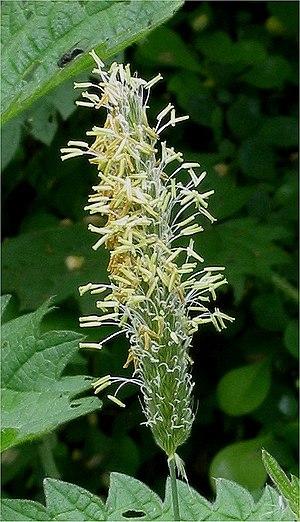
Le Vulpin des prés est une espèce de plantes monocotylédones vivaces de la famille des Poaceae, sous-famille des Pooideae, originaire d'Eurasie.
Une étamine est l'unité de l'appareil reproducteur mâle chez les plantes à fleurs. Cet organe assure avec les carpelles la reproduction.
Les Poaceae, ou graminées, sont une famille de plantes monocotylédones de l'ordre des Poales, qui comprend environ 12 000 espèces groupées en 780 genres, à répartition cosmopolite. C'est, par le nombre d'espèces, la cinquième famille de plantes à fleurs, après les Asteraceae, Orchidaceae, Fabaceae et Rubiaceae.
Cette liste de Tracheophyta de Bosnie-Herzégovine, ainsi que d’espèces introduites est un aperçu incomplet d’espèces de mousses, de fougères, de gymnospermes et d’angiospermes citées dans la littérature disponible en langues bosniaque, croate, serbe et serbo-croate. Cet aperçu n’inclue pas des espèces cultivées ni celles occasionnellement introduites.